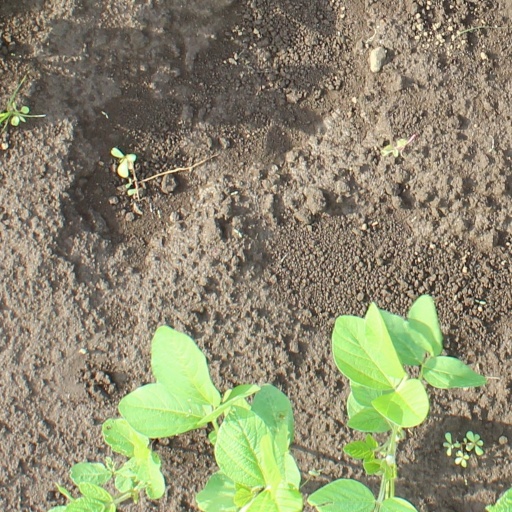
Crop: soybean